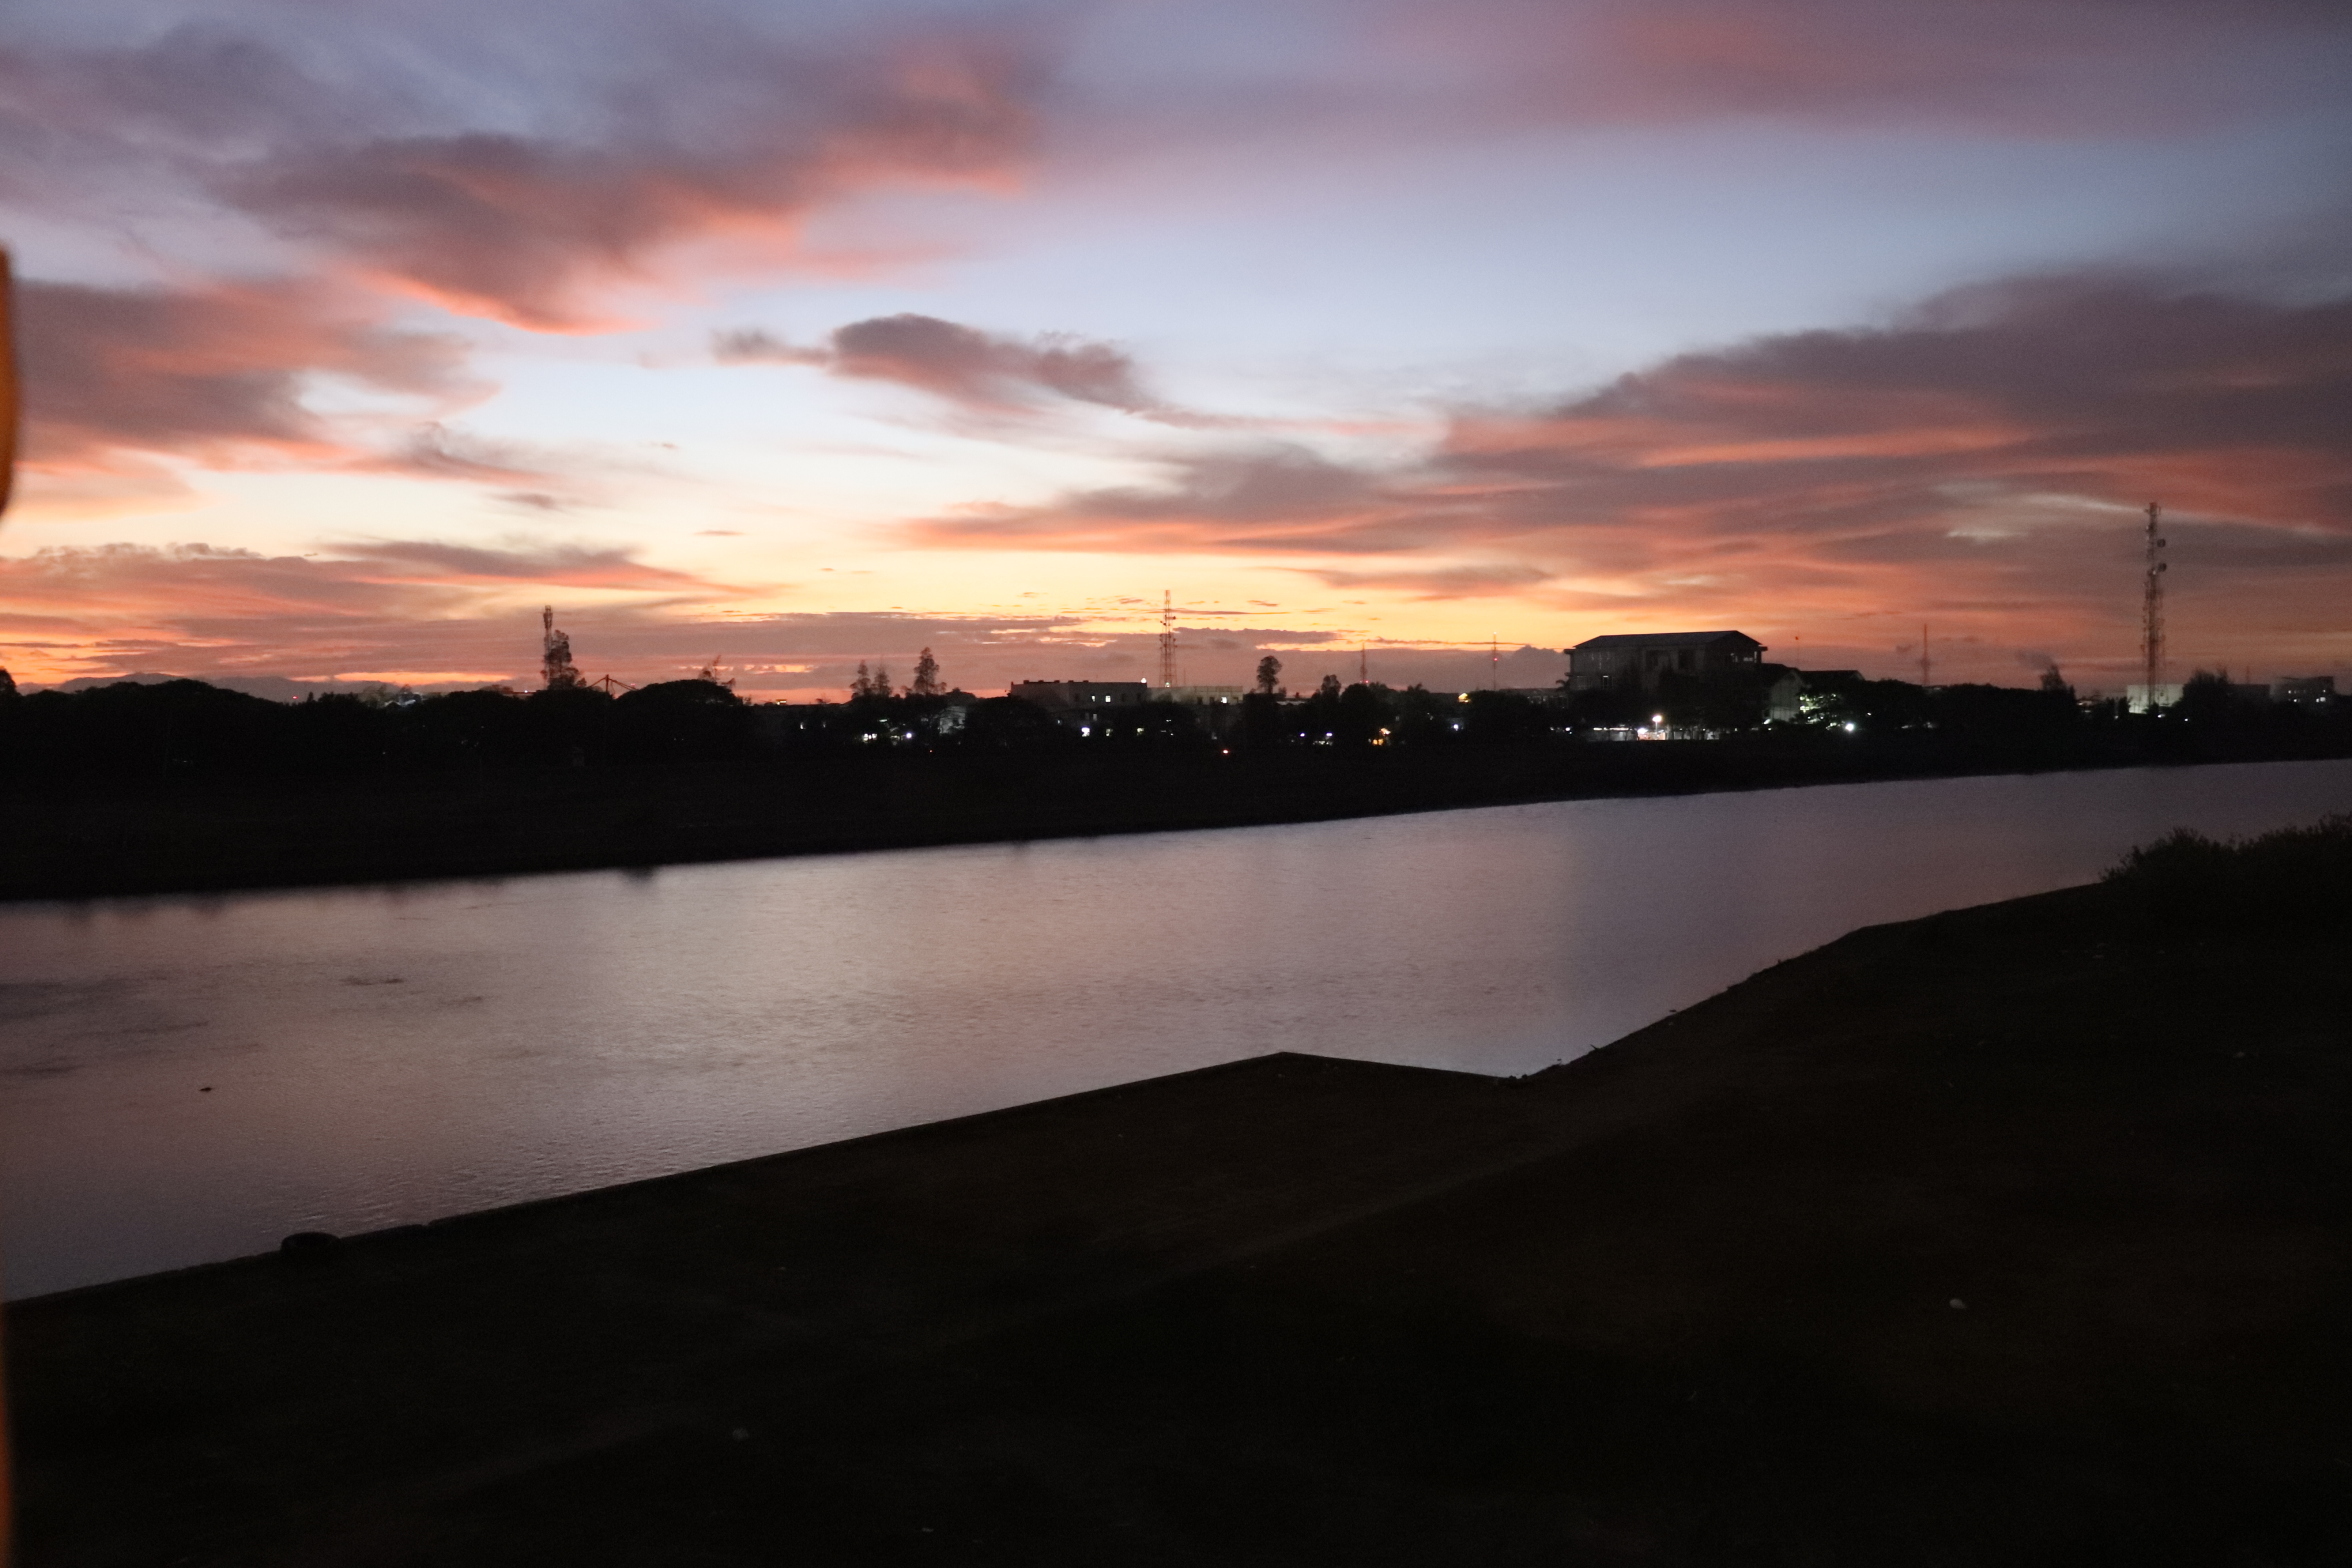
sky, river, clouds, buildings, background, cloud, water, afterglow, sunset, horizon, evening, dusk, morning, reflection, sunrise, water resources, atmosphere, dawn, tree, waterway, lake, sea, calm, landscape, reservoir, night, sunlight, loch, ocean, photography, bank, cumulus, red sky at morning, city, vacation, coast, meteorological phenomenon